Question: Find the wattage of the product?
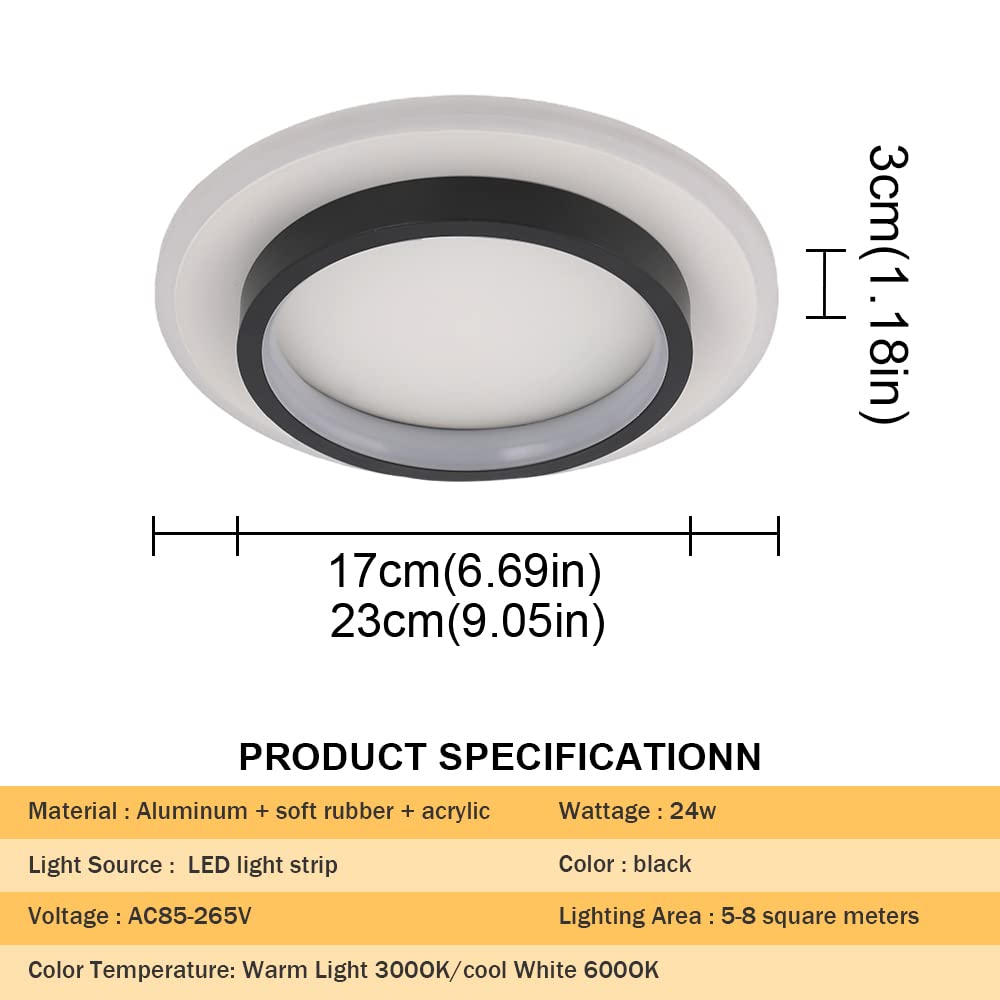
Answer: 24.0 watt